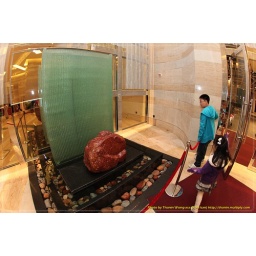
A decurate red stone in lobby area